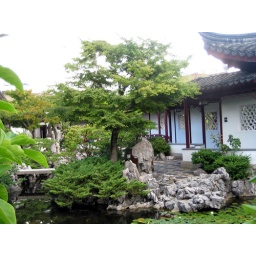
tree at edge of pond with rocks in courtyard, Sun Yat Sen Garden Vancouver